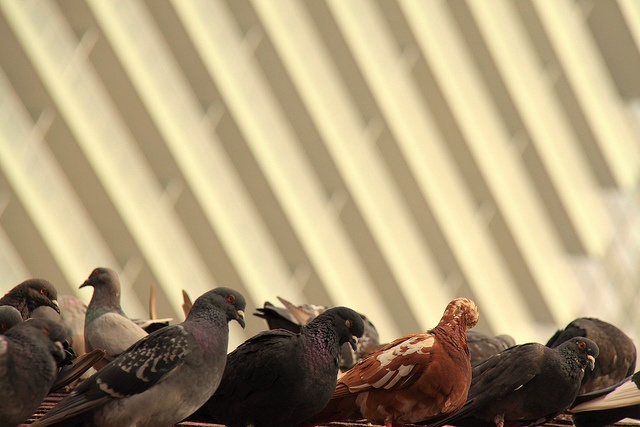
A group of pigeons standing next to each other.
A flock of different colored pigeons on the ground.
A flock of different colored pigeons roosting together.
A group of pigeons are together on the roof.
A group of pigeons sitting in front of an object.